Knud Pedersen

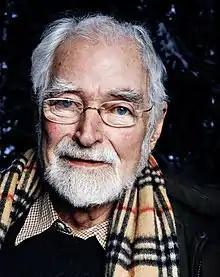
by Jari Välitalo, 2010

Knud Pedersen (26 December 1925, in Grenaa – 18 December 2014, in Gentofte) was a Danish artist and resistance leader. His career as a public figure started in 1942, when he and seven other young Danes founded the resistance group, "Churchill Klubben" (The Churchill Club). After the war, he worked briefly as a newspaper reporter, attended law school, and worked for a film company before devoting his life to art.